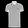
Label: T - shirt / top